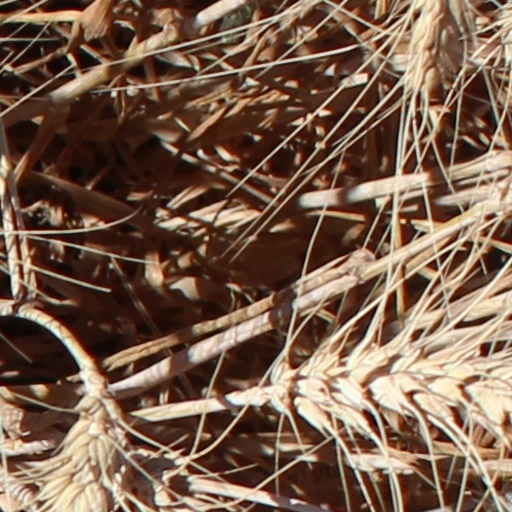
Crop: wheat